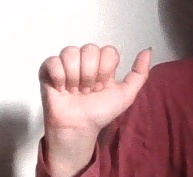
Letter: dhad